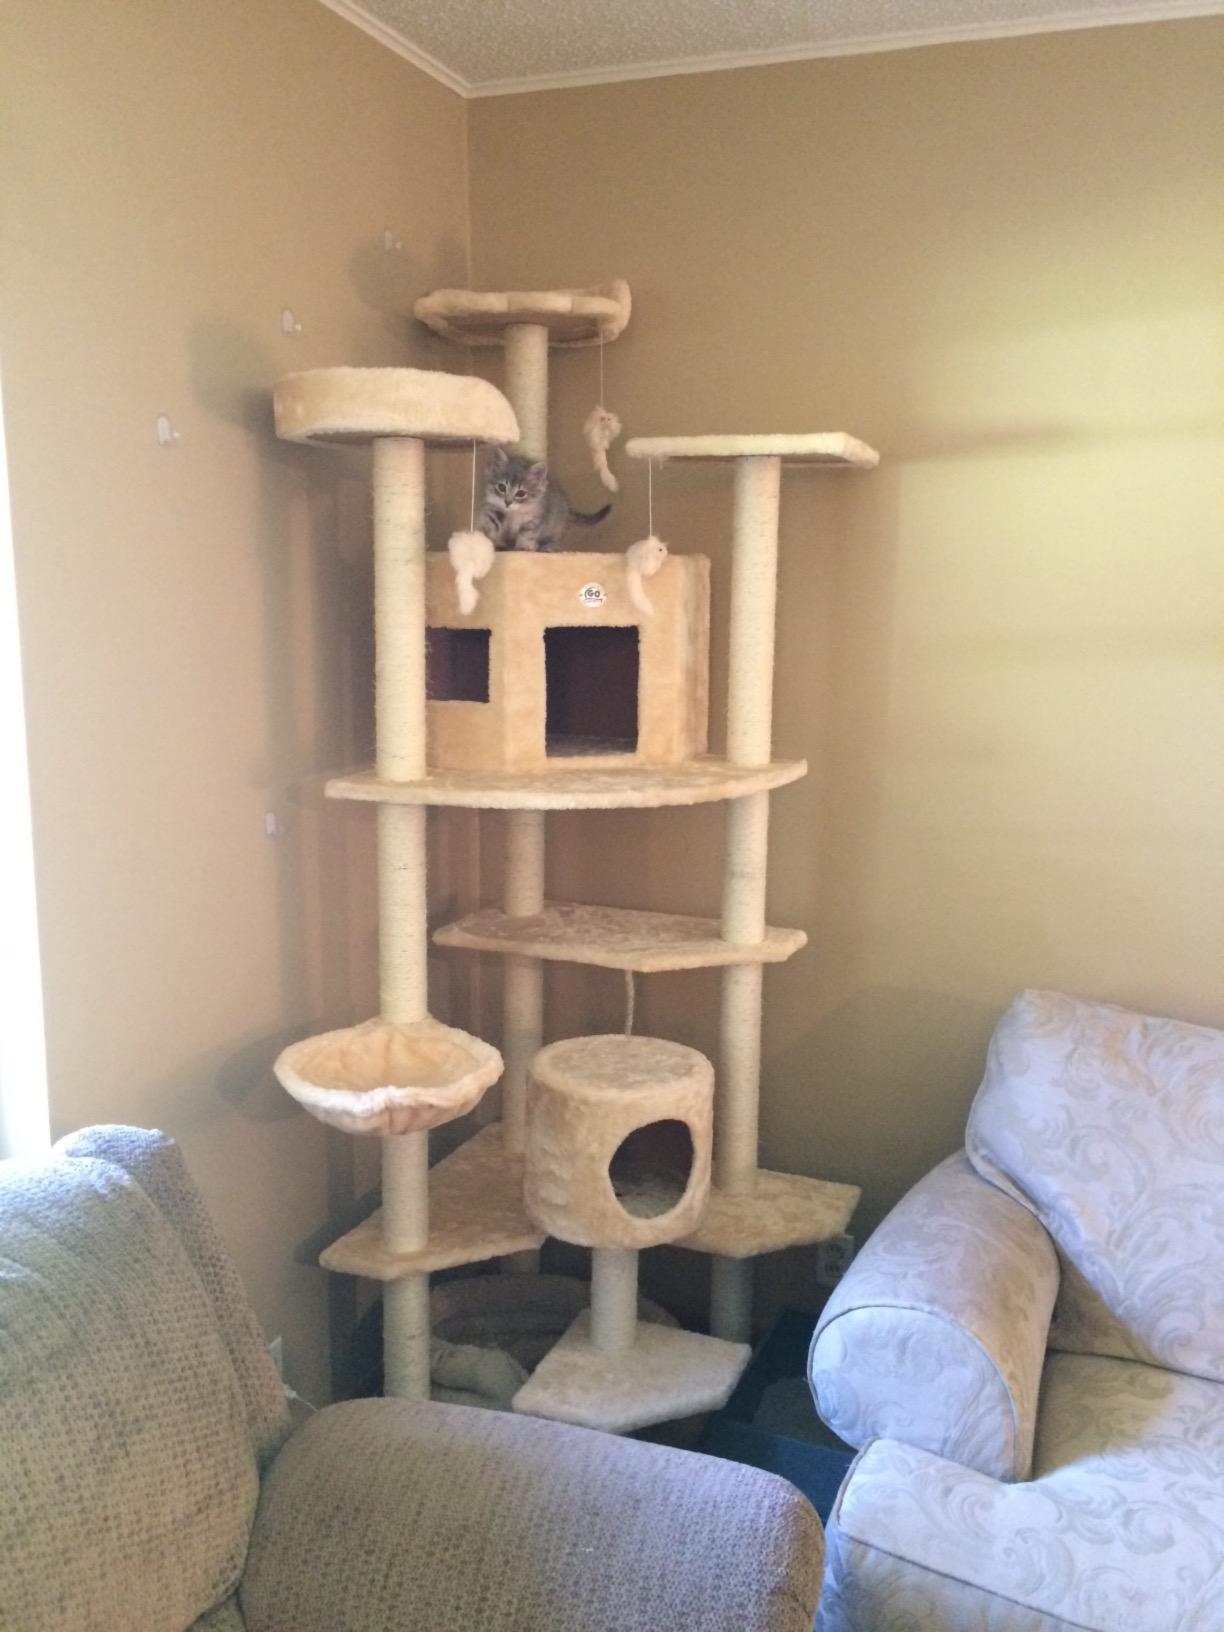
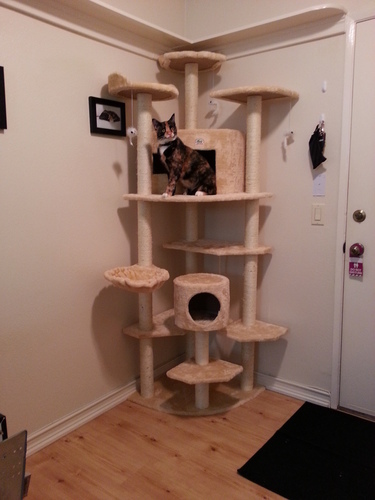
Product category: items_cat tree
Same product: yes